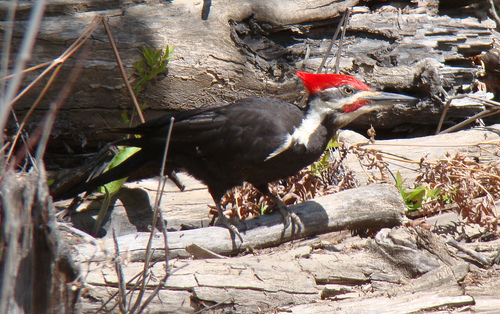
a large bird has a crown with bright red feathers, a long bill, and a bright red cheek patch.
bird is black with white wing bar, red crest, and sharp pointed beak.
this bird has a red crown, a long black pointed bill, and a black breast
this bird is white, black, and red in color with a black beak, and black eye rings.
this bird is mostly black with a white cheek patch, a red tufted crown, and a pointy bill.
this bird is black with white and has a long, pointy beak.
this bird is black with white and red and has a long, pointy beak.
this bird is large and mostly black, with a red crown, and a sharp bill.
this bird is black, red and white in color, with a black beak.
this bird is black, white and red in color, and has a large beak.
Species: Pileated Woodpecker